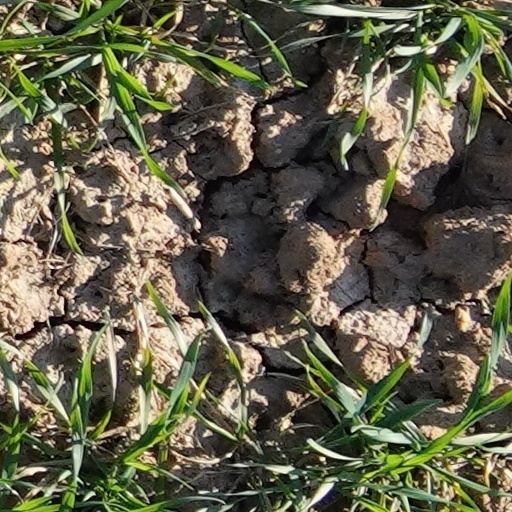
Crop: wheat